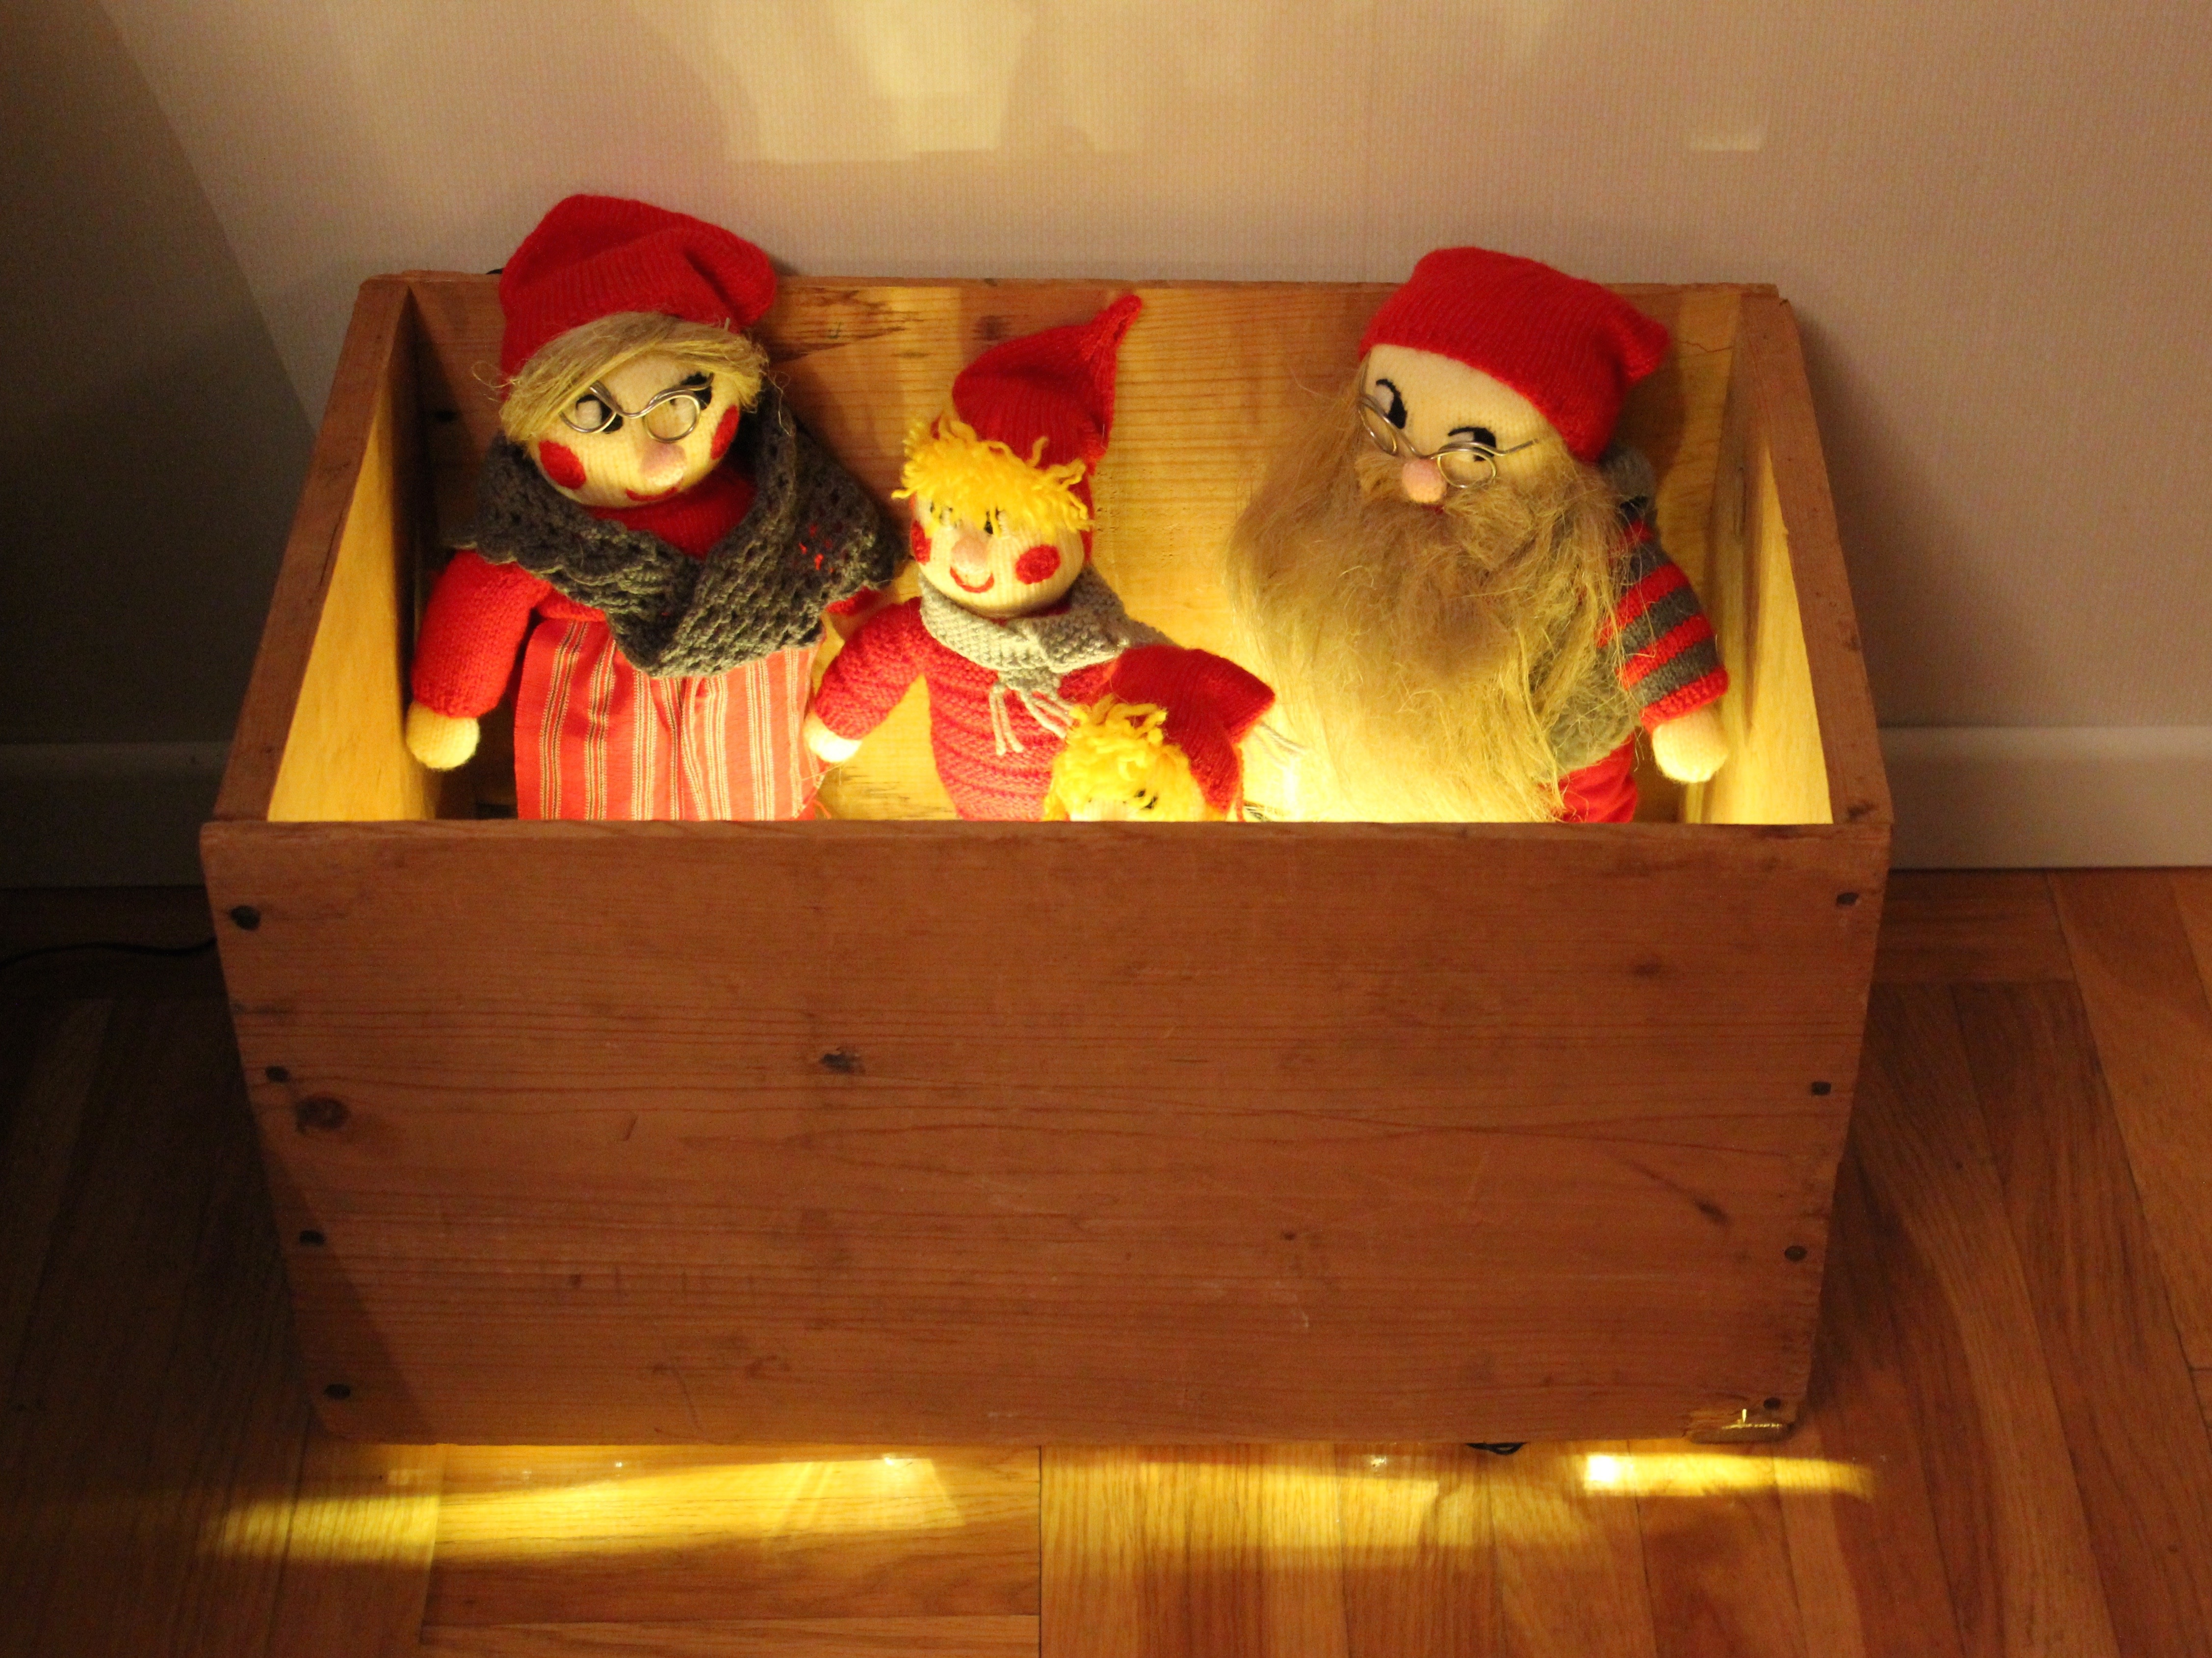
light, decoration, christmas, christmas decoration, christmas market, claus, packages, gnomes, christmas decorations, christmas gift, christmas gifts